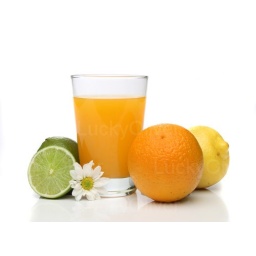
Orange juice with fruit composition over a white background